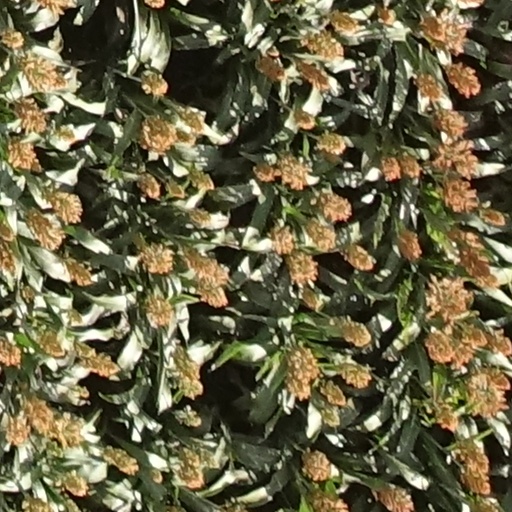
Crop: sorghum